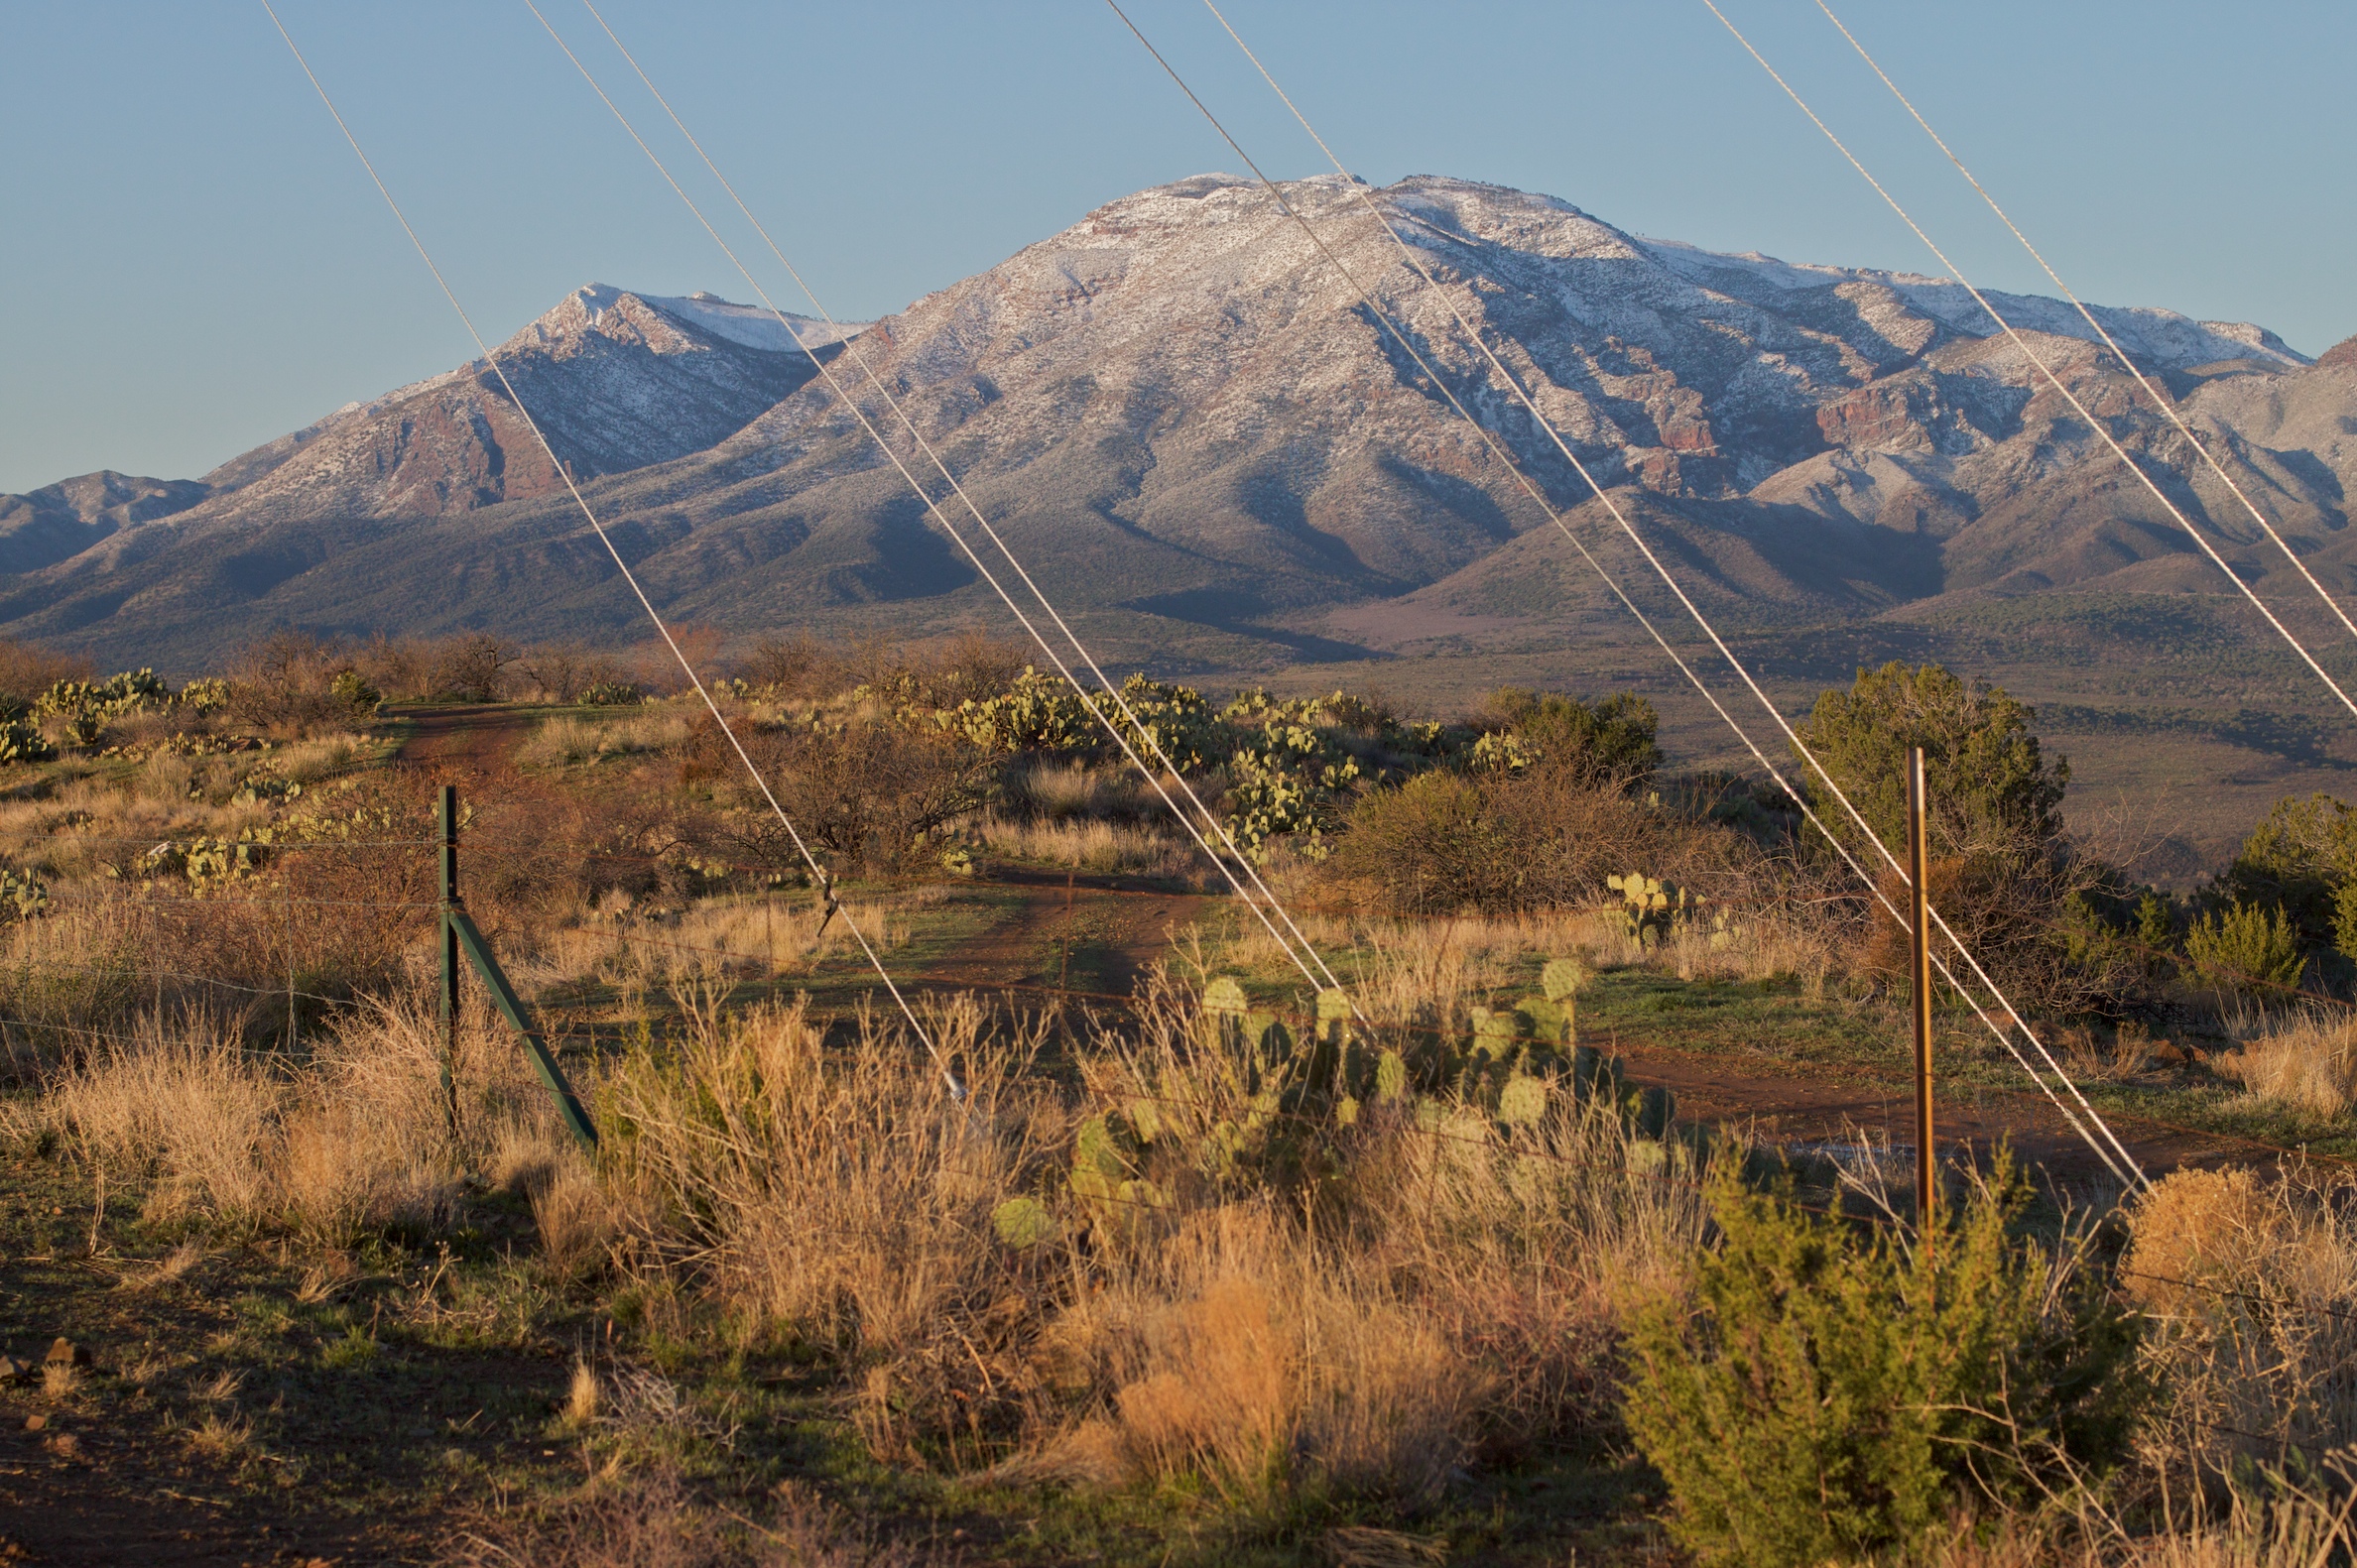
landscape, wilderness, mountain, prairie, hill, adventure, valley, mountain range, ridge, plain, geology, plateau, fell, loch, ecosystem, rural area, dailyshootmountain, landform, natural environment, geographical feature, mountainous landforms